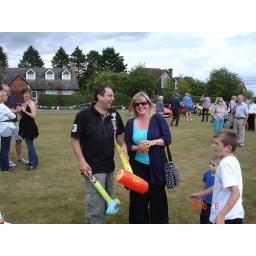
2010's show was very well supported with over 400 cars parking in the free car parking next to the show ground.